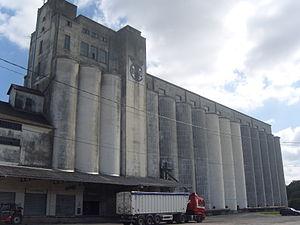
Silos à céréales de Jouy-le-Châtel
Jouy-le-Châtel est une commune française située dans le département de Seine-et-Marne en région Île-de-France.